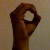
The image shows a hand gesture representing the letter 'O' in Indian Sign Language.